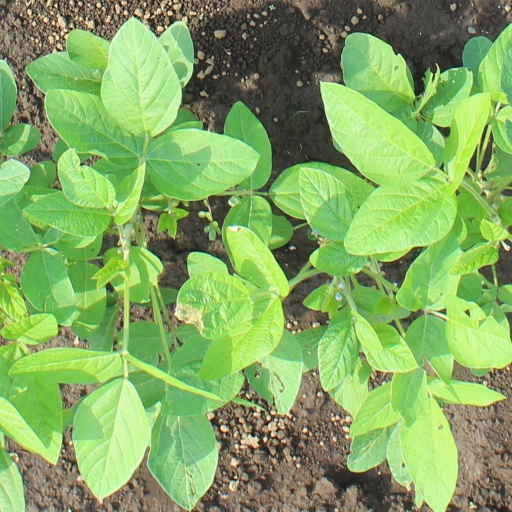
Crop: soybean